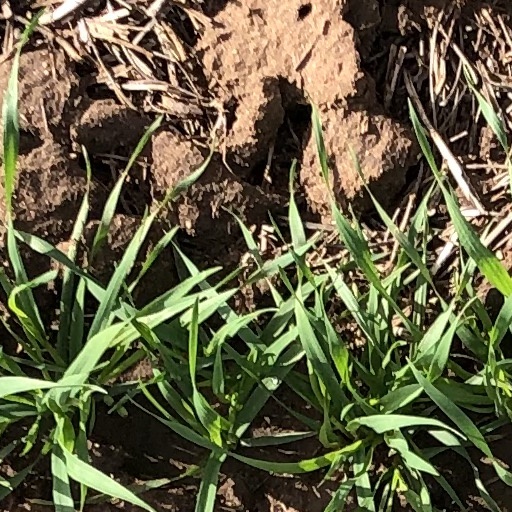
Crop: wheat